Giovanni Cariani

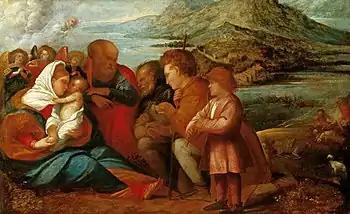
"Adoration of the Shepherds", an early work of c. 1515–17, Royal Collection

His father, also Giovanni Busi, was born in Fuipiano Al Brembo which is a hamlet of San Giovanni Bianco (Bergamo), and was appointed a local magistrate for the Venetian authorities. His son, also born in Fuipiano Al Brembo, is known to have lived in Venice starting in 1509, and may have trained with either Giovanni Bellini or Giorgione, and almost certainly was influenced by them. Though he worked often in Bergamo, he died in Venice in 1547. He was strongly influenced by Palma il Vecchio, but had a provincial love of scenery as seen in his "Sacra conversazione with a youthful donor". While working in Bergamo (1517–1523), he likely overlapped with Lorenzo Lotto, who worked there from 1513 to 1525.